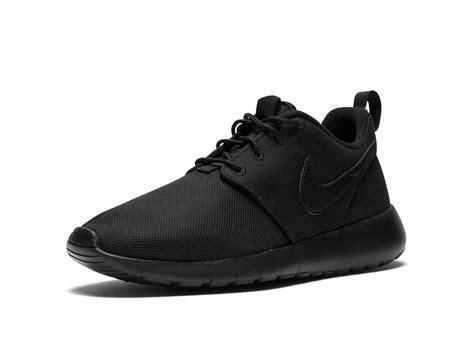
Brand: Nike
Model: Roshe One